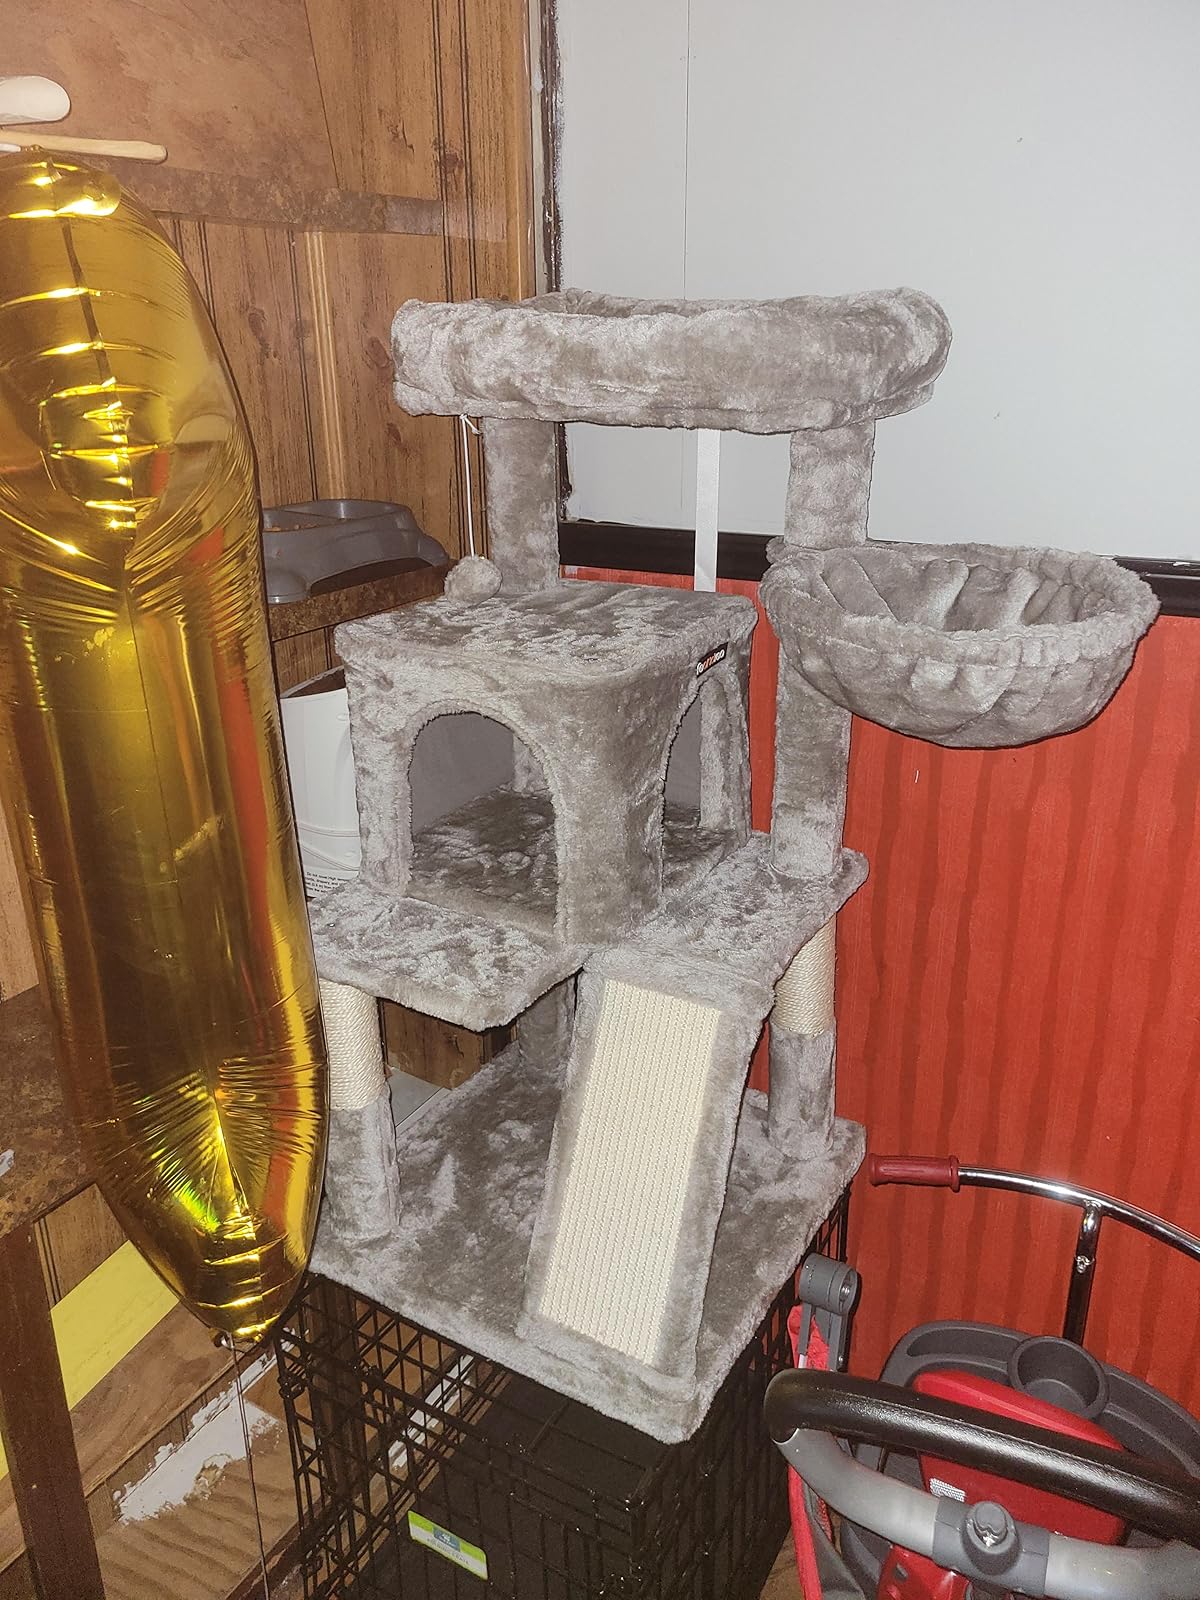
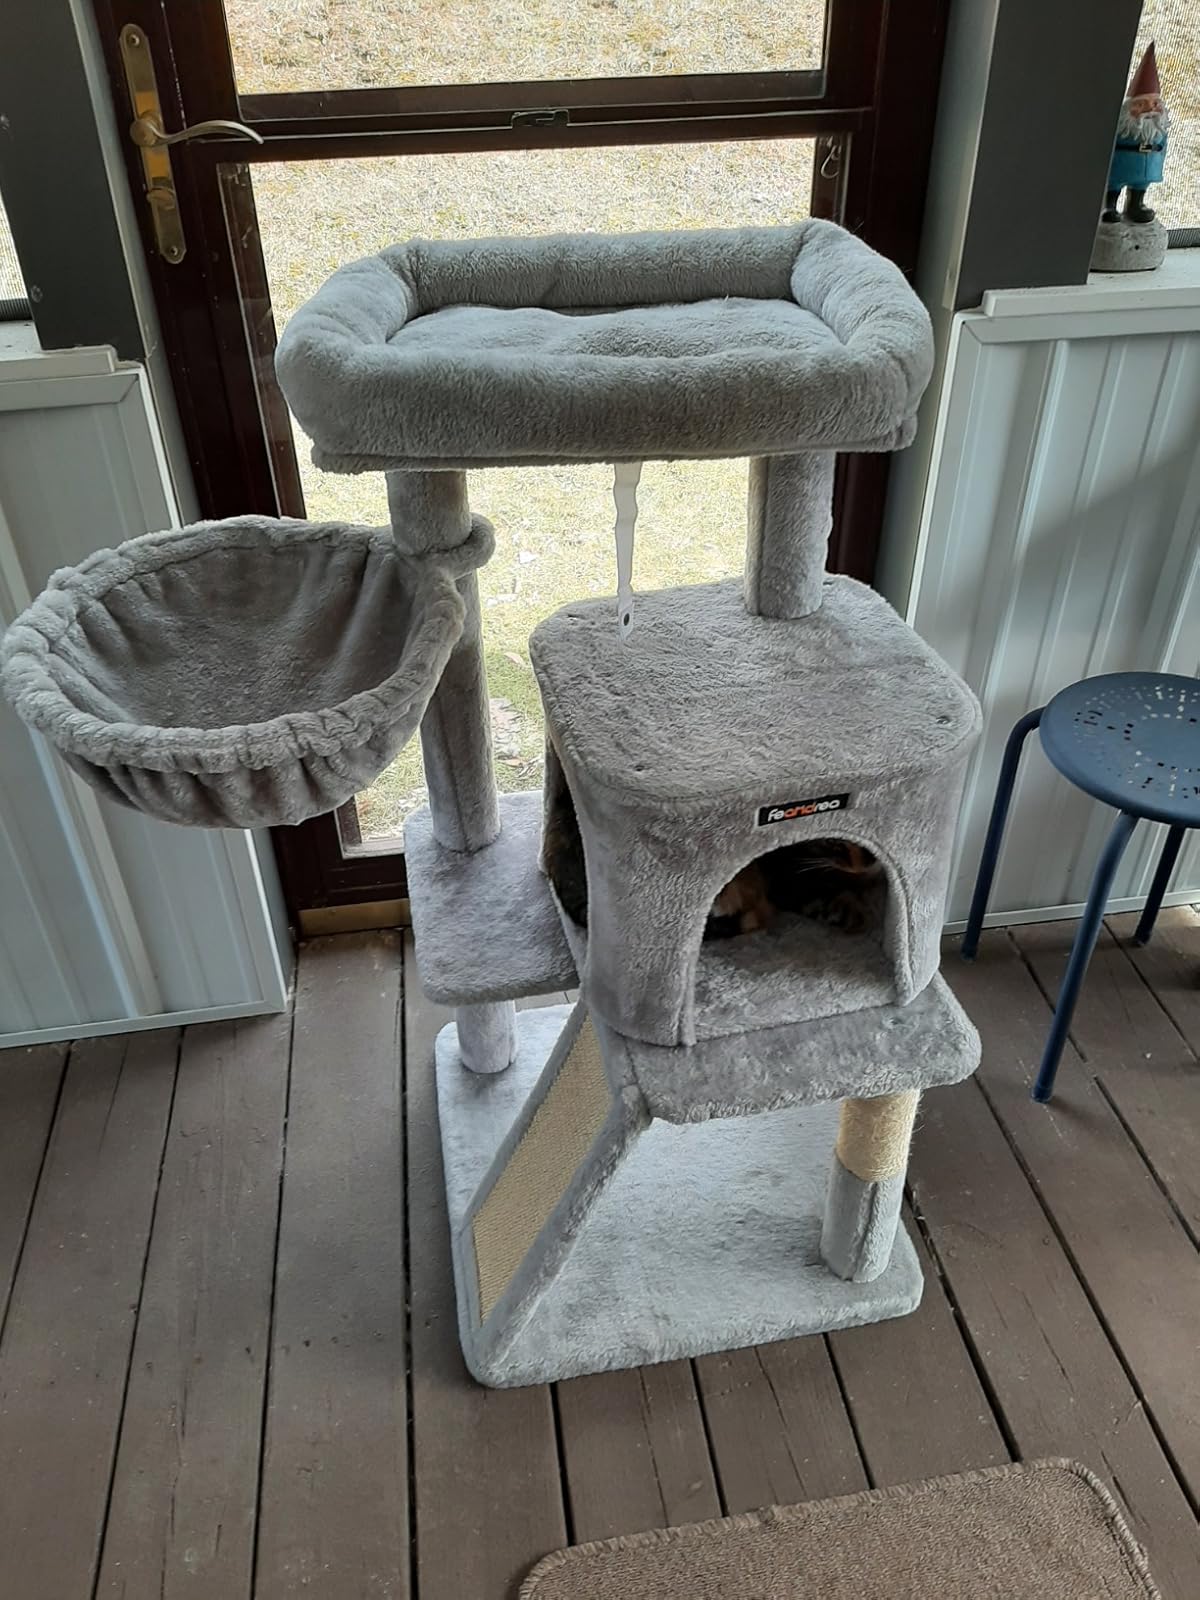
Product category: items_cat tree
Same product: yes